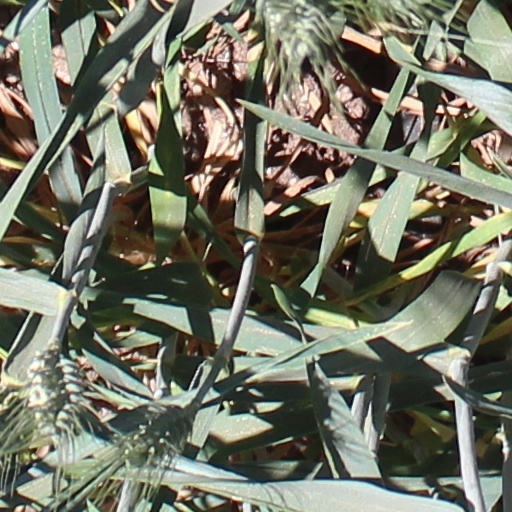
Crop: wheat